History of the Jews in Ancona

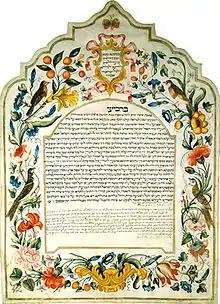
A wedding ketubah (marriage contract) from Ancona, December 25, 1816. The groom was Moses Hayyim Zemah son of Raphael Samson Marpurgo and the bride Rachel daughter of Solomon Moses Sonino

On 1569, when Pope Pius V ordered to expel all Jews from the Papal dominions, the Ancona Jews, (together with the Jews of Rome and Avignon) were able to stay in the city, due to their importance to the trade with the Levant. Nevertheless, many decided to leave.